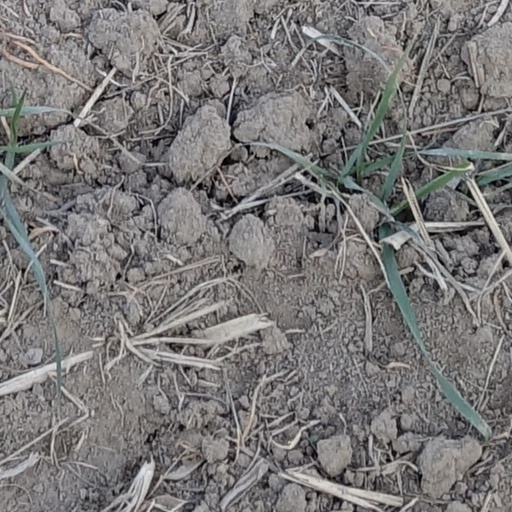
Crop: wheat